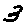
Label: 3